North Brabant

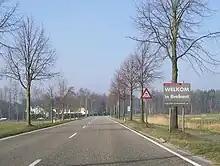
A sign saying, "Welcome to Brabant". North Brabant is often just referred to as "Brabant".

The Duchy of Brabant was a state of the Holy Roman Empire established in 1183 or 1190. It developed from the Landgraviate of Brabant and formed the heart of the historic Low Countries, part of the Burgundian Netherlands from 1430 and of the Habsburg Netherlands from 1482, until it was split up after the Dutch revolt. After the War of Independence, Catholics in the Southern Netherlands were systematically and officially discriminated against by the Northern Protestant government until the second half of the 19th century, which had a major influence on the economic and cultural development of the southern part of the Netherlands.